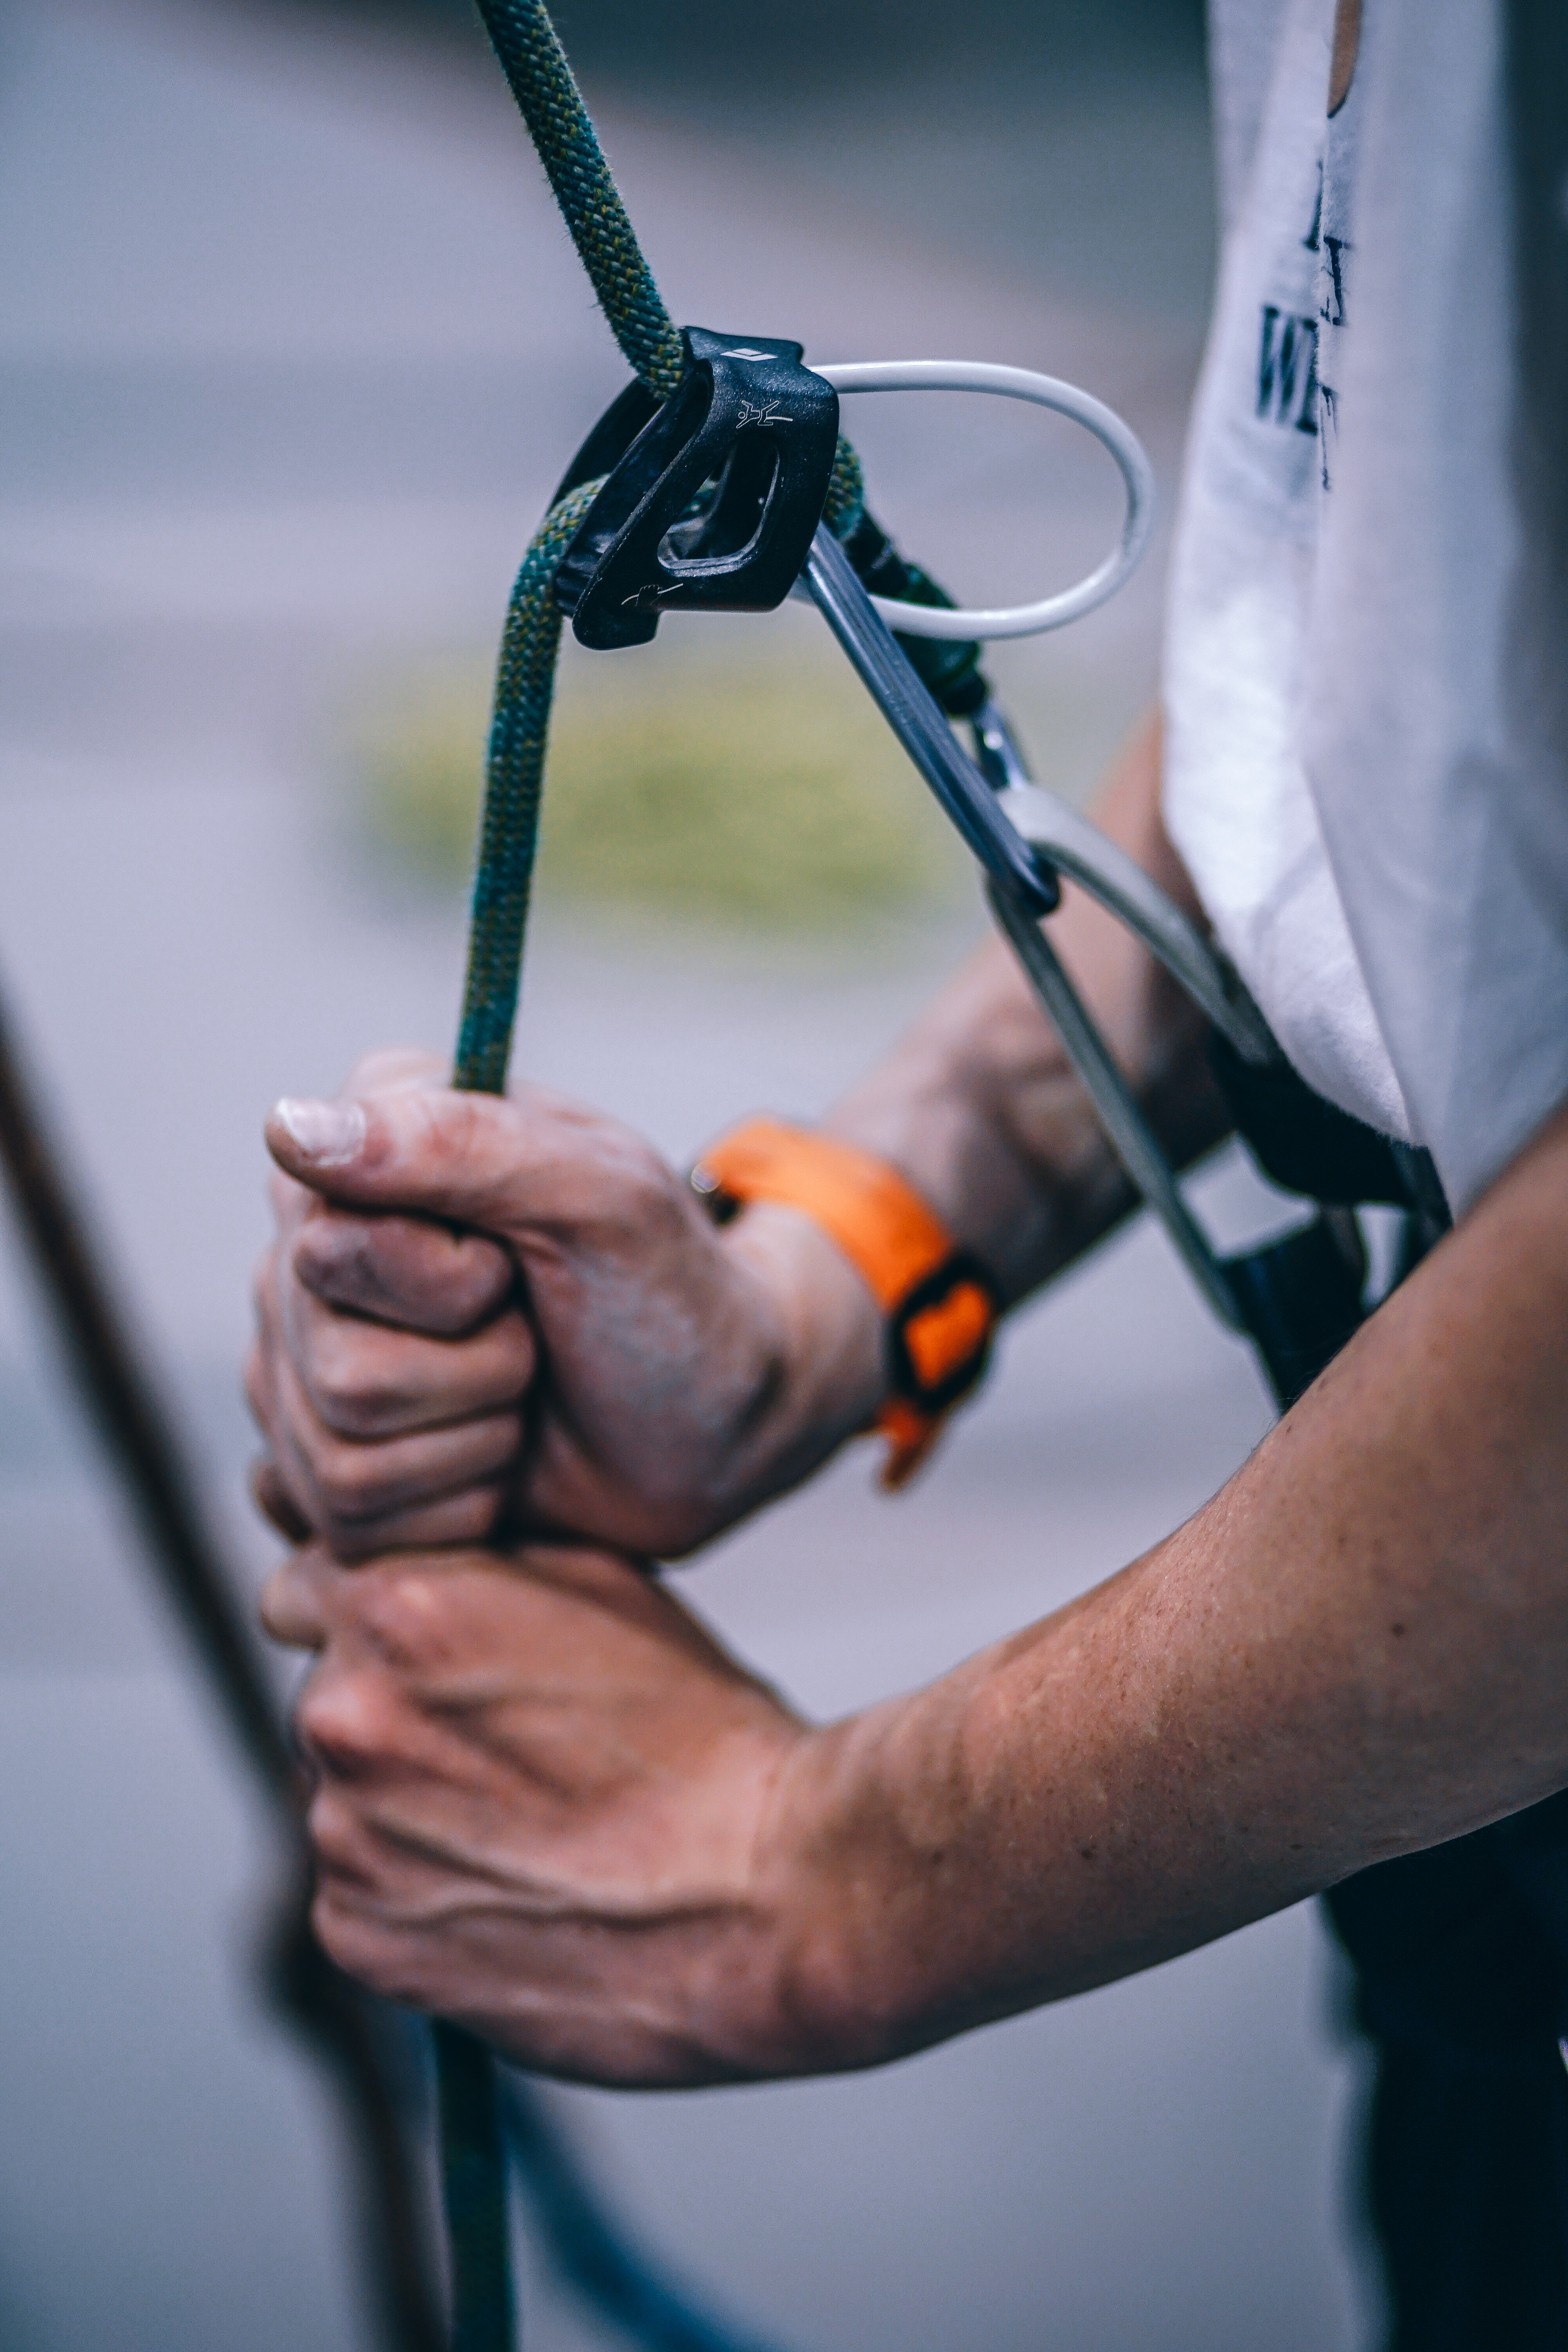
hand, arm, belay device, adventure, bolt cutter, rock climbing equipment